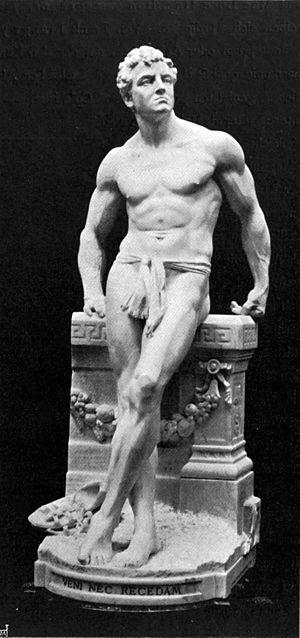
L'Athlète